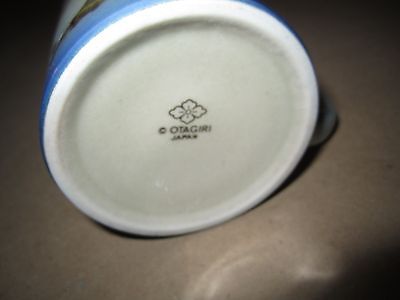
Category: mug